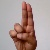
The image shows a hand gesture representing the letter 'U' in Indian Sign Language.